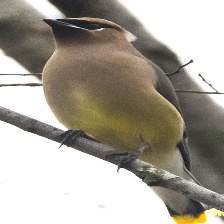
Species: CEDAR WAXWING
Scientific name: BOMBYCILLA CEDRORUM